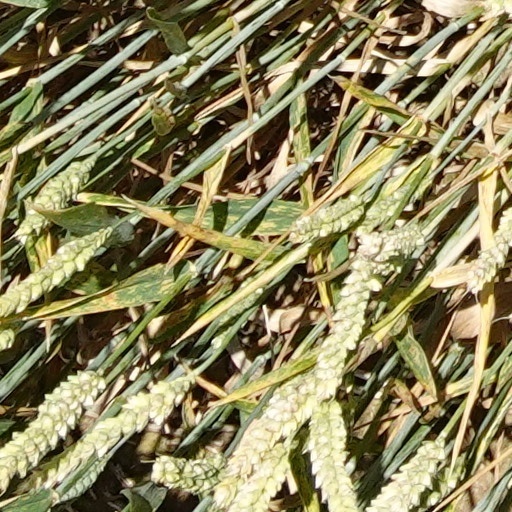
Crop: wheat